Japanese occupation of Malaya

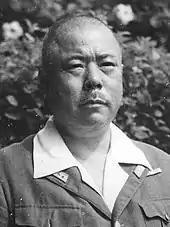
Lieutenant-General Tomoyuki Yamashita

Once the Japanese had taken Malaya and Singapore from the British their attention turned to consolidating their position. Of primary concern were the ethnic Chinese who were known to financially support both Nationalist and Communist forces in China fighting the Japanese. In December 1941 a list of key elements to eliminate within the Chinese population had been drawn up. On 17 February 1942 Lieutenant-General Tomoyuki Yamashita, commander of the 25th Army, ordered anti-Japanese elements within the Chinese be eliminated. The method employed had been used by the occupying divisions; the 5th, 18th, and Imperial Guards in earlier actions in China, whereby suspects were executed without trial. That same day 70 surviving soldiers of the Malay Regiment were taken out of the prisoner of war holding area at Farrer Park, Singapore by the Japanese to the battlefield at Pasir Panjang and shot. Some Malay Regiment officers were beheaded by the Japanese. An explanation given in a proclamation by Yamashita on 23 February 1942 was that they were dealing with rebellious Chinese. This message was elaborated on in a Syonan Times article of 28 February 1942 titled "Sword that kills one and saves many".